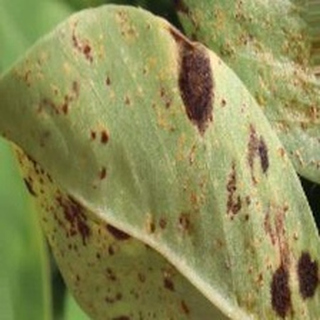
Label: groundnut_rust